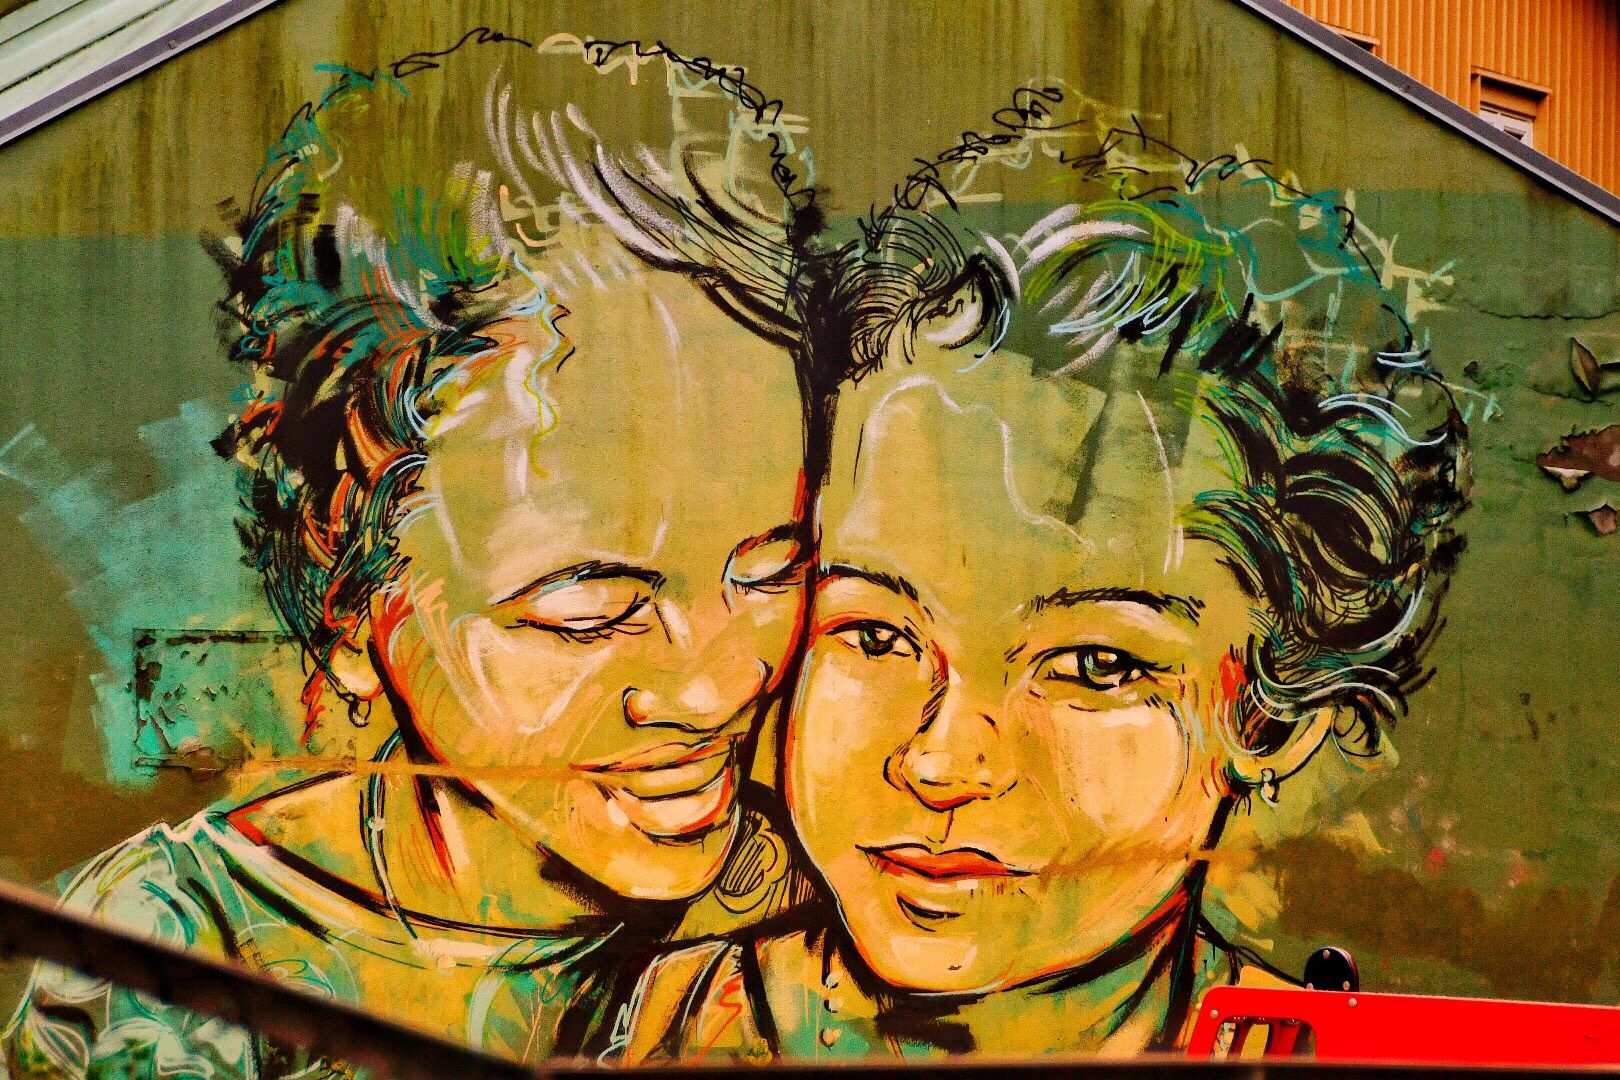
Graffitti of a Mother and her Son
The image shows colorful graffiti on the wall of a building with a white roof. It shows the faces of a mother and her child. In the background, there is another building with an orange wall.
Close shot. The image shows graffiti on a building, the natural and bright lighting, highlighting the details well. The warm colors give the scene touth of softness. the graffiti depicts the faces of a mother and her son, evoking a feeling of tenderness. The overall atmosphere is artistic, filled with love.
Labels: Art, Painting, Mural, Face, Head, Person, Modern Art, Graffiti, Architecture, Building, Wall
Camera: NIKON CORPORATION NIKON D7500
Aperture: F6.3
Exposure: 1/800 sec
ISO: 800
Focal length: 105